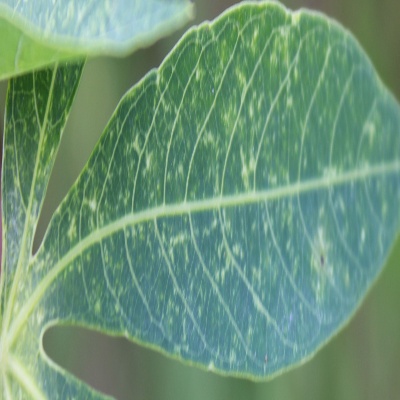
Crop: Cassava
Condition: green mite